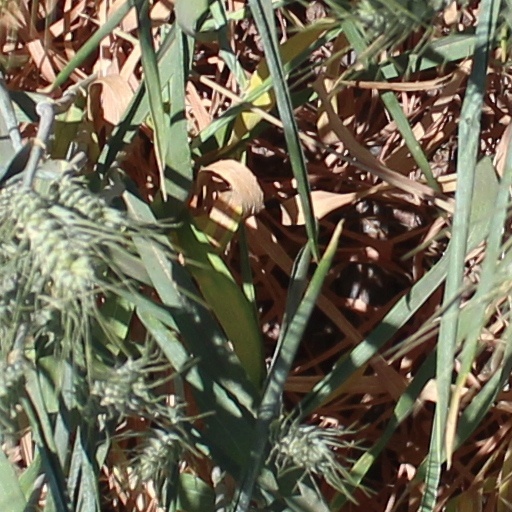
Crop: wheat